Emor

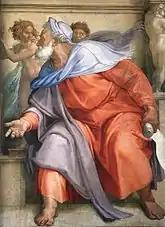
Ezekiel (painting by Michelangelo)

The Gemara imagined God telling the nations in a time to come that God's command in Leviticus 23:42 to dwell in a sukkah is an easy command, which they should go and carry out.